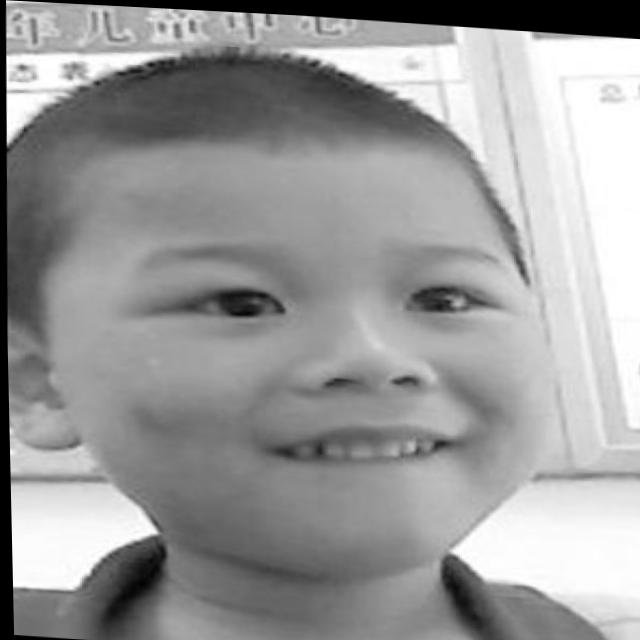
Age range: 0-12